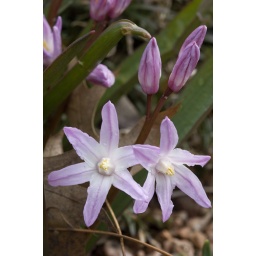
I have no idea what these little pink flowers are, I found them in the bulb garden at CBG..